Ludovico Lipparini

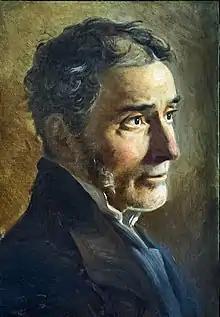
Ludovico Lipparini

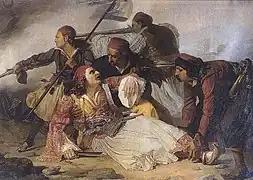
"Death of Markos Botsaris"

He was born at Bologna, and was instructed in that city, where he brought himself into notice at the age of fifteen. In 1820 he was in Rome and Naples, and during 1822 and 1825, in Venice, where he became professor at the Accademia di Belle Arti in 1838, and Professor of Painting in 1848. He died in Venice.